The Buccaneer (1938 film)

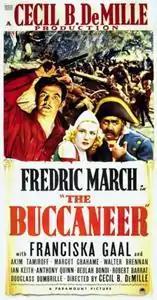
Theatrical release poster

The Buccaneer is a 1938 American adventure film made by Paramount Pictures starring Fredric March and based on Jean Lafitte and the Battle of New Orleans during the War of 1812. The picture was produced and directed by Cecil B. DeMille from a screenplay by Harold Lamb, Edwin Justus Mayer and C. Gardner Sullivan adapted by Jeanie MacPherson from the 1930 novel "Lafitte the Pirate" by Lyle Saxon. The music score was by George Antheil and the cinematography by Victor Milner.